Electoral district of Mundingburra

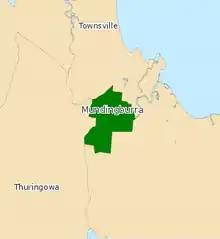
2008 map

Mundingburra is an electoral district of the Legislative Assembly in the Australian state of Queensland. It is currently held by Liberal National MP Janelle Poole.